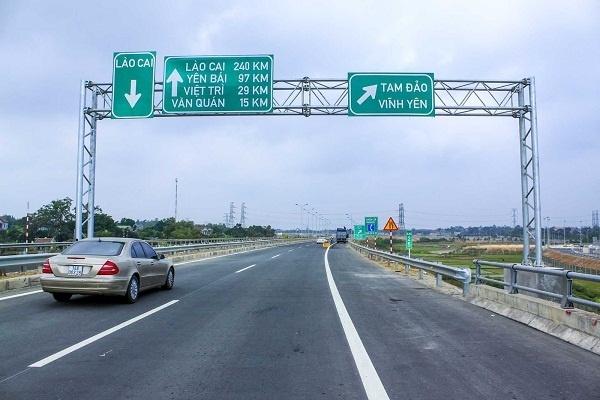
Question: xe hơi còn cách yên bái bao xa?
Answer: xe hơi cách yên bái 97 km